The Good Karma Hospital

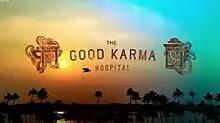

The Good Karma Hospital is a medical drama series produced by Tiger Aspect Productions for ITV about a disillusioned doctor, Ruby Walker, who travels to South India hoping to make a fresh start. It stars Amanda Redman, Amrita Acharia, James Krishna Floyd, Nimmi Harasgama, and Neil Morrissey. The series is shot in Unawatuna in southern Sri Lanka, Thiranagama Golden Beach Restaurant, and some other places in Galle District.